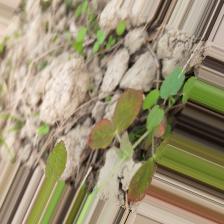
Label: Lentil Rust